Finland under Swedish rule

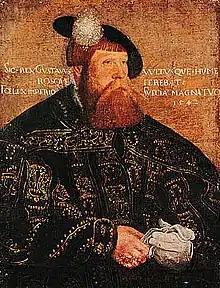
Gustav I (Vasa) of Sweden

The Nordic Kalmar Union was founded by Queen of Denmark Margaret I in 1397. In practice, conflicts arose within the union, as the Swedish upper classes with their expansionist policy were interested in the east, the direction of Russia, whereas the Danish were more interested in the souththe direction of the German lands. There were also internal conflicts between the upper classes of individual nations. The struggle for power was not only the result of "foreign political" differences in modern parlance.